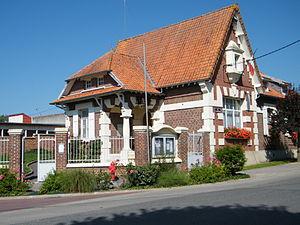
Mairie.
Dernancourt est une commune française située dans le département de la Somme, en région Hauts-de-France.